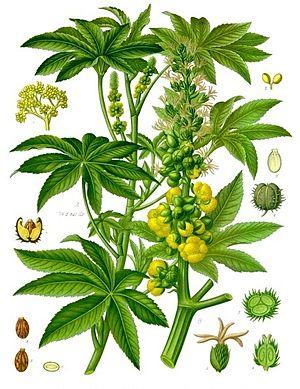
L'huile de ricin est une huile végétale non-alimentaire, appelée de façon impropre « huile de castor ». Elle est obtenue à partir des graines de ricin. Elle est incolore à jaune très clair.
Le ricin commun est un arbrisseau d'origine tropicale de la famille des Euphorbiacées. C'est la source de l'huile de ricin, qui a diverses applications, et de la ricine, un poison. Il est fréquemment utilisé à des fins ornementales.